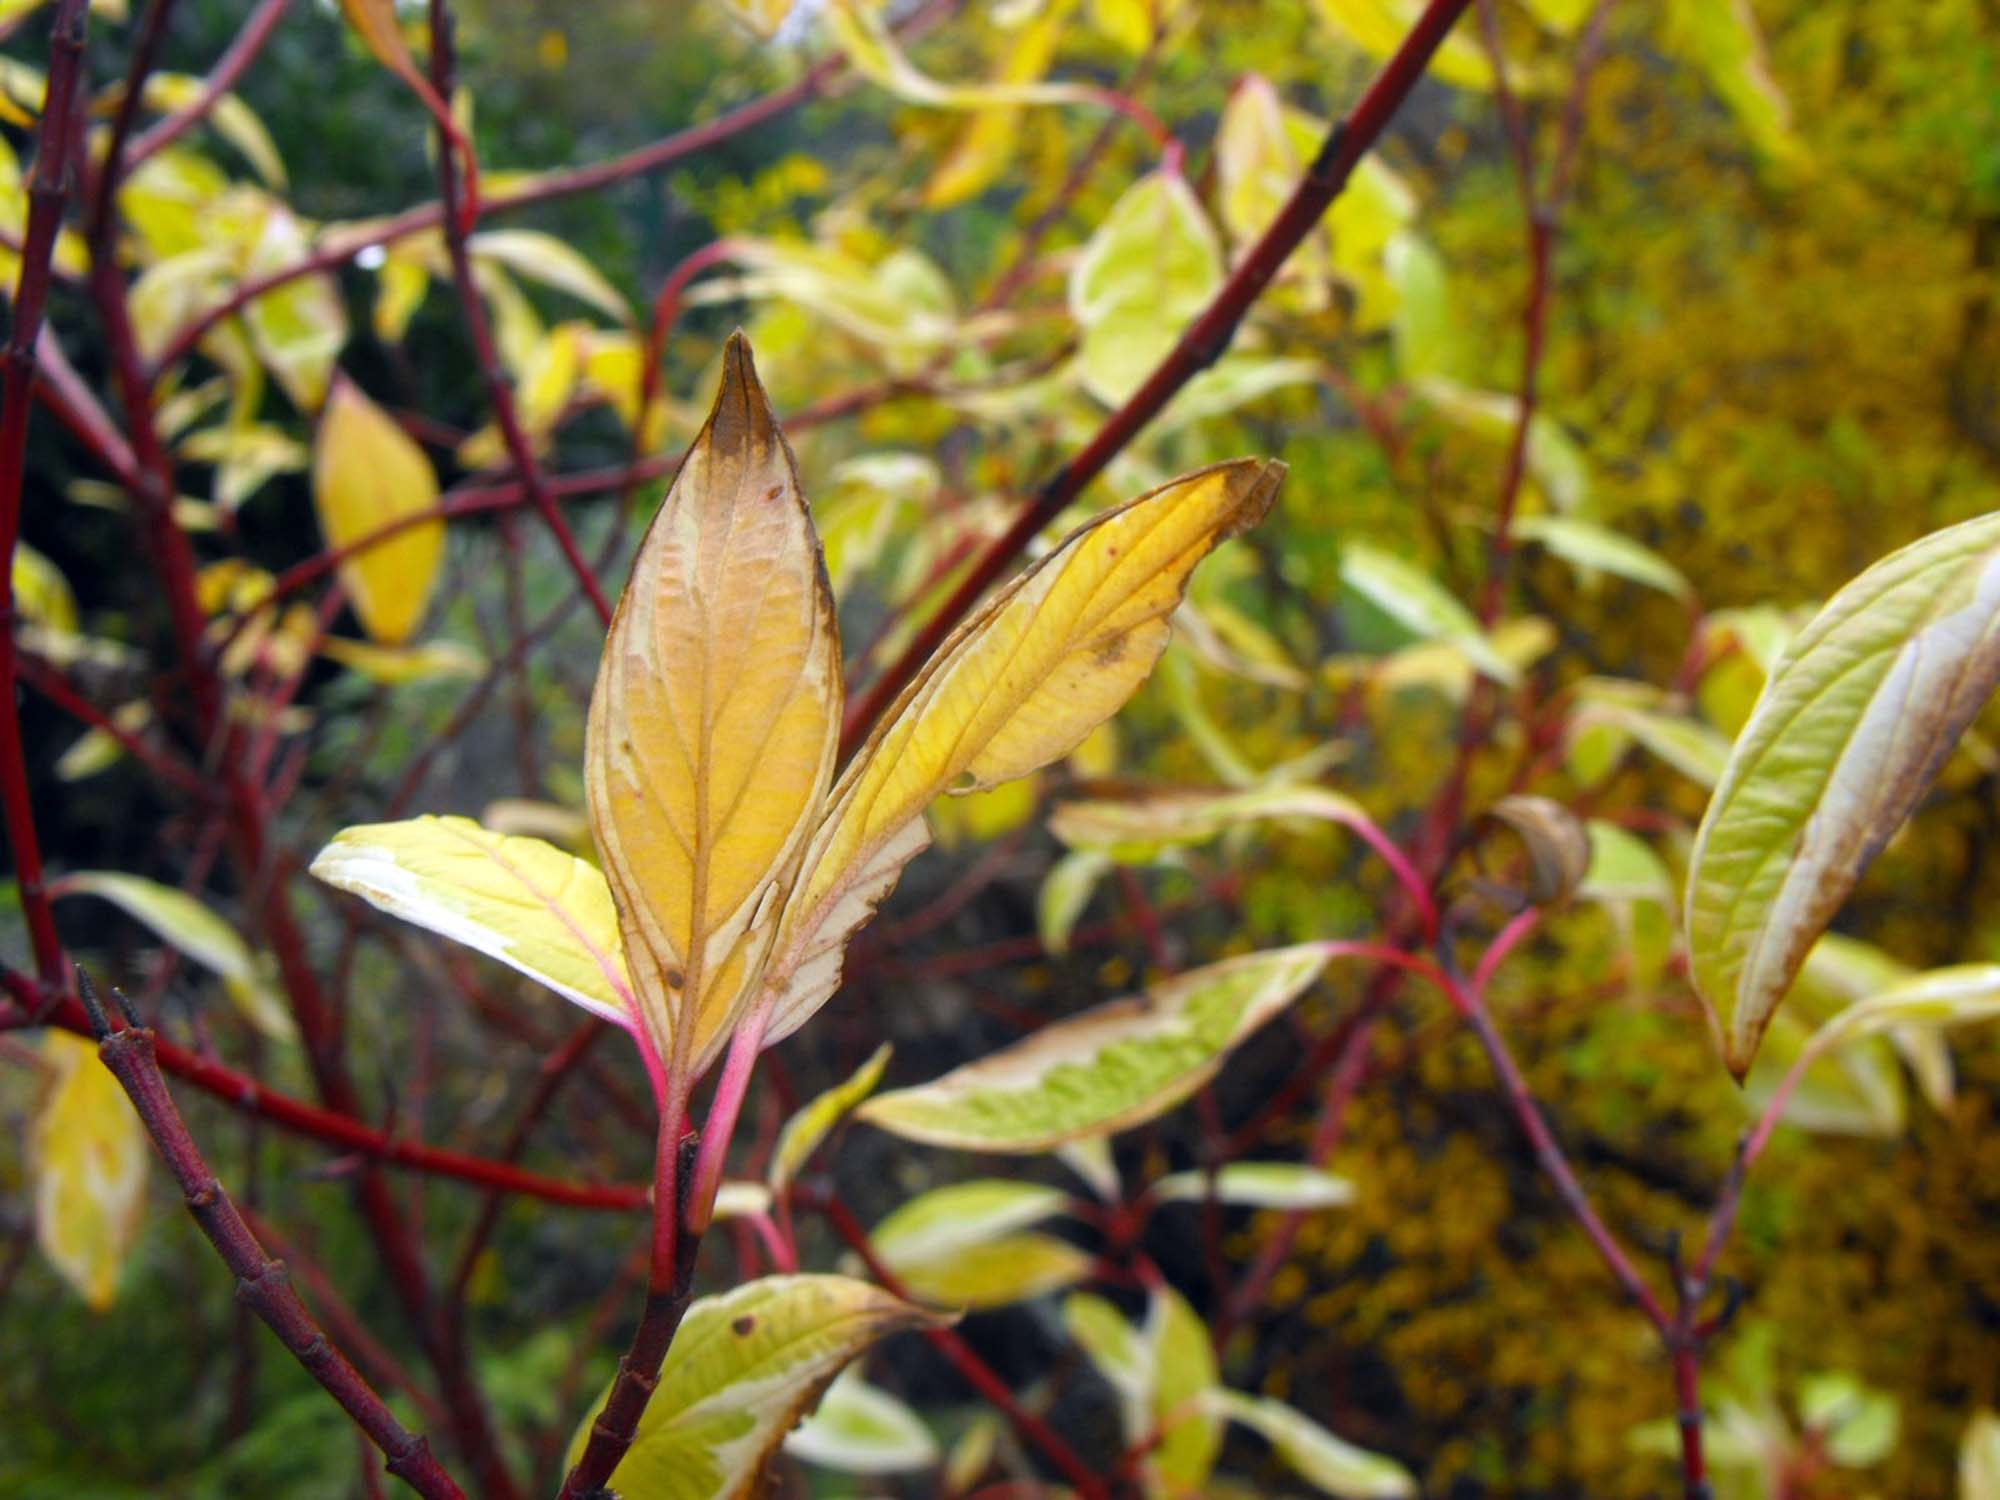
tree, nature, branch, plant, sunlight, leaf, flower, foliage, green, autumn, botany, yellow, garden, flora, season, fauna, wildflower, shrub, deciduous, macro photography, flowering plant, woody plant, land plant